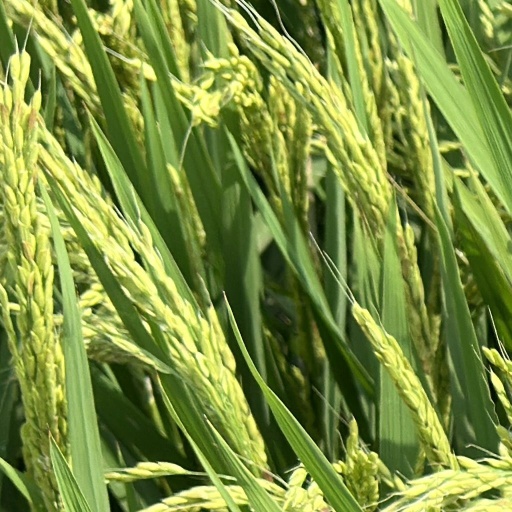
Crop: rice